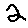
Label: 2